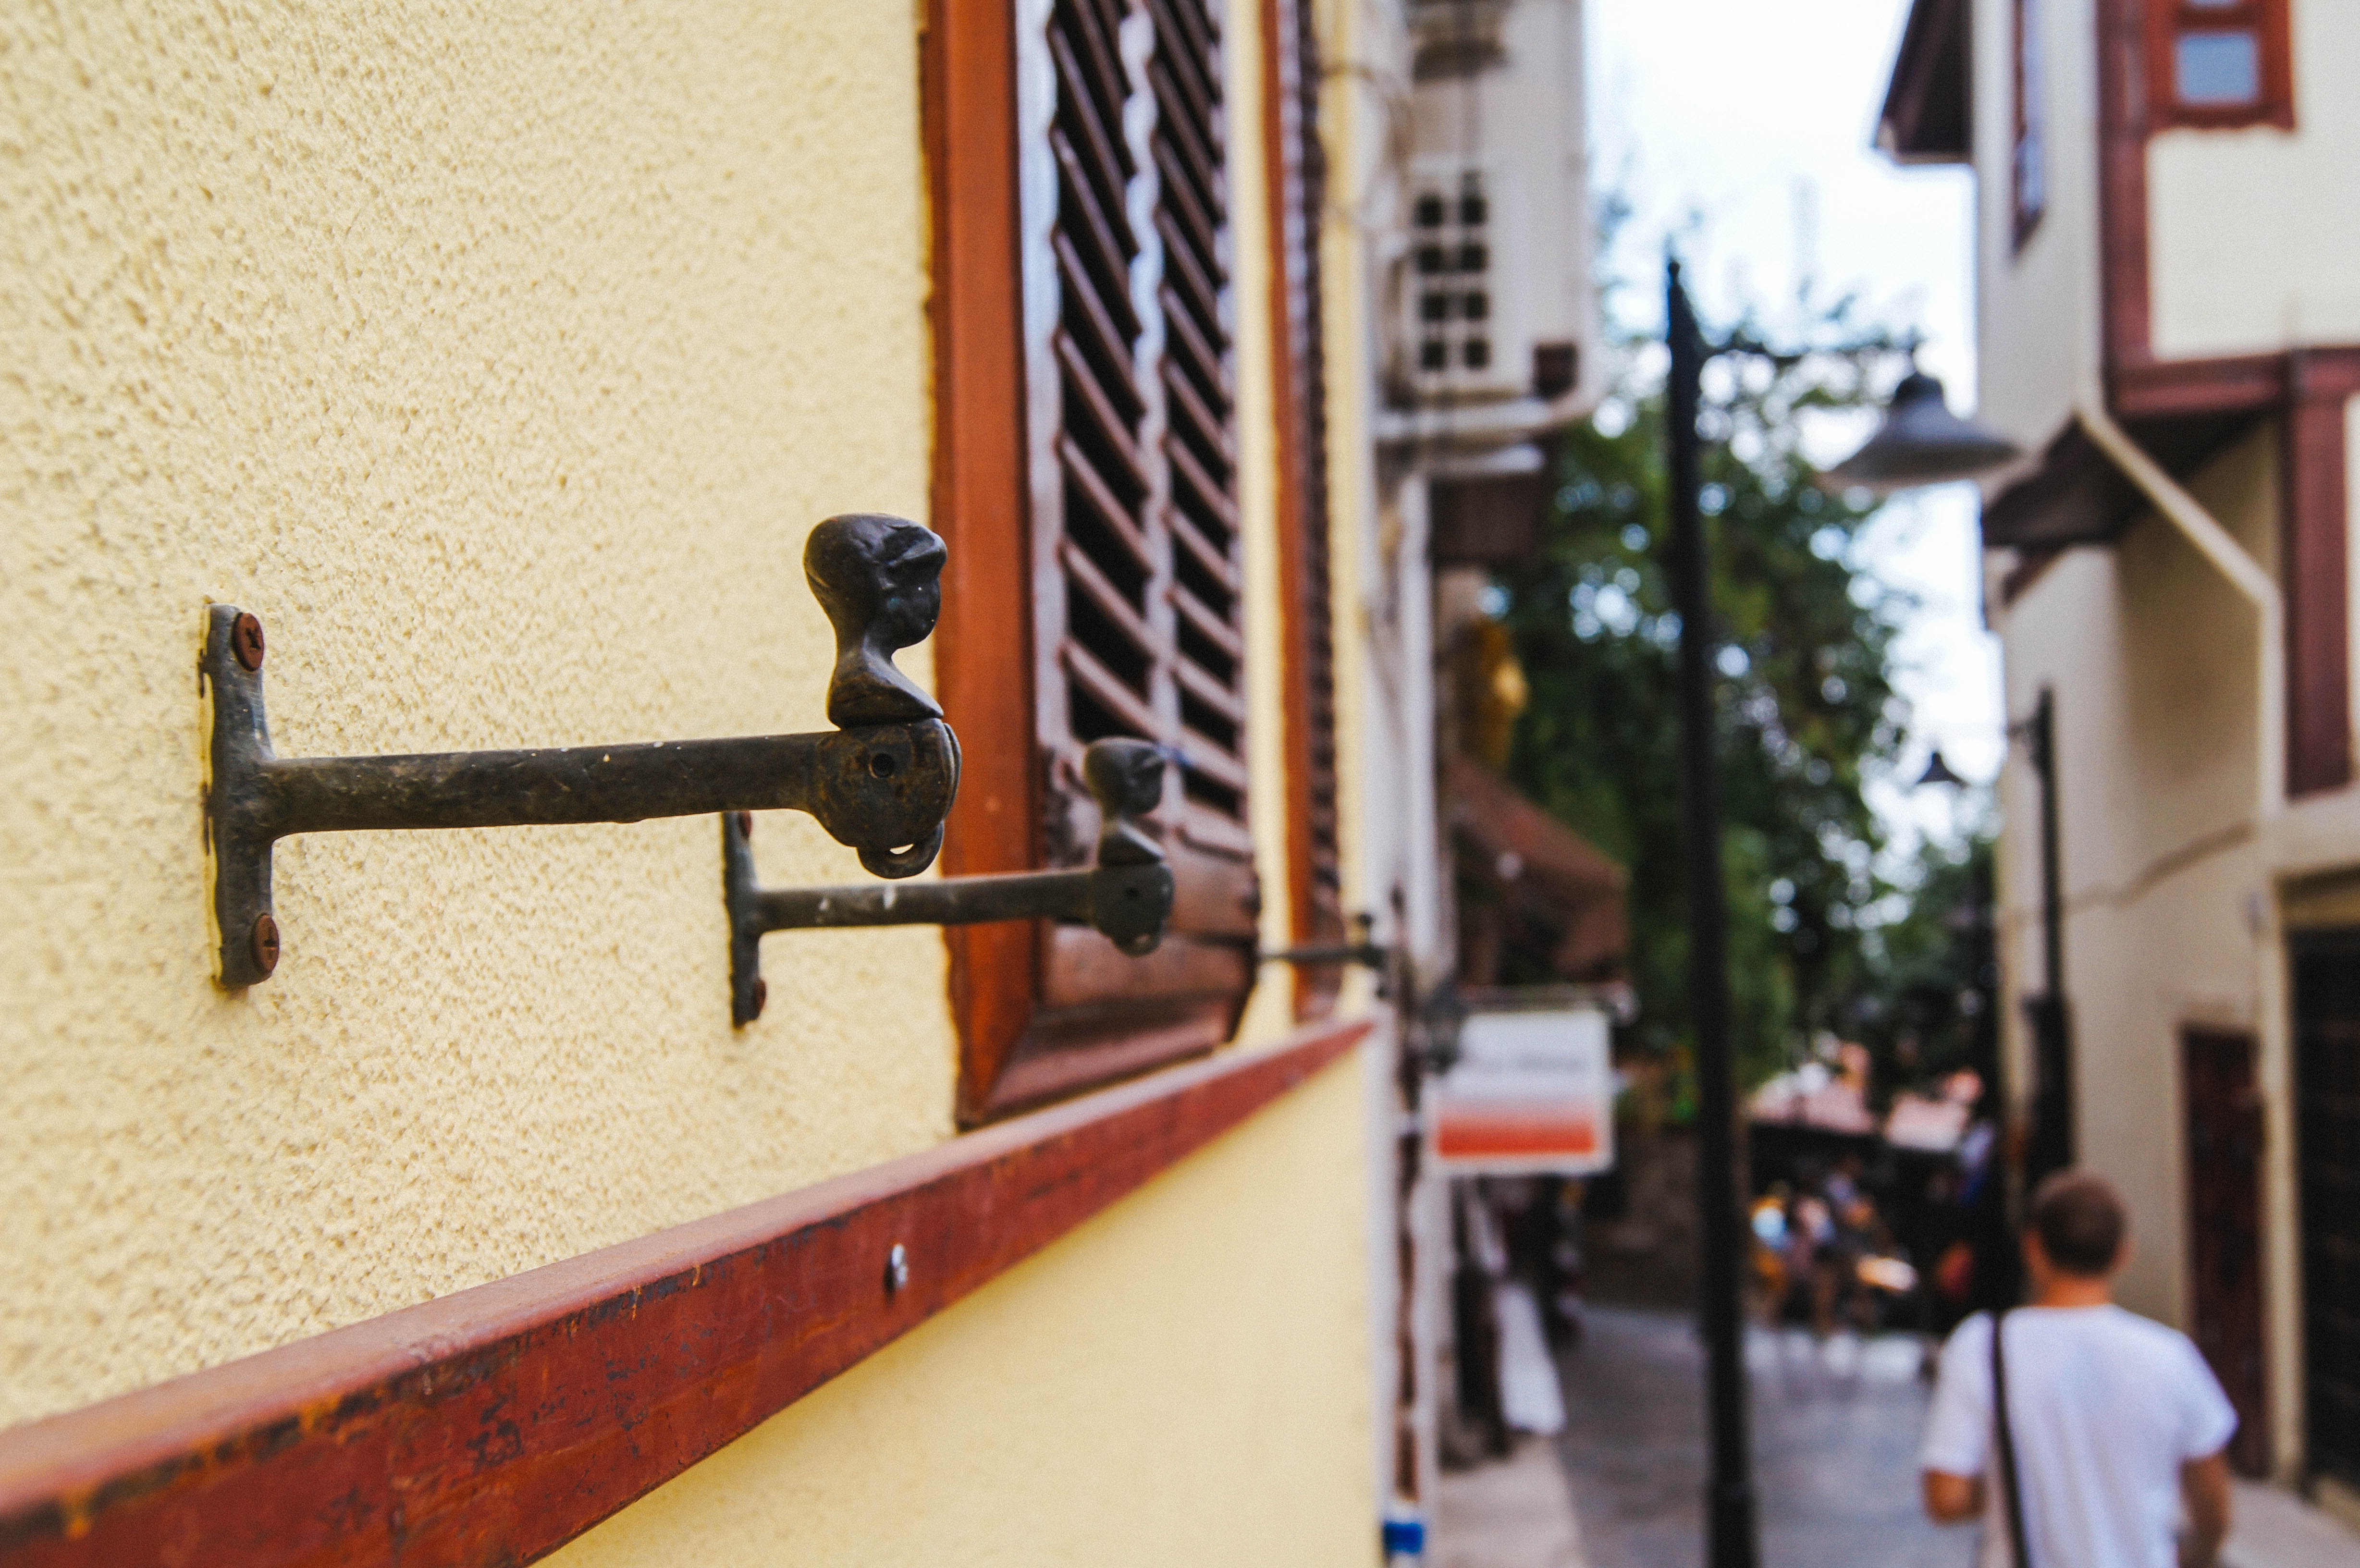
wood, street, house, window, building, facade, antalya, parts of the building